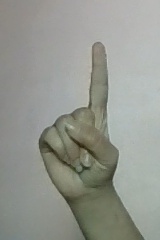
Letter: bb